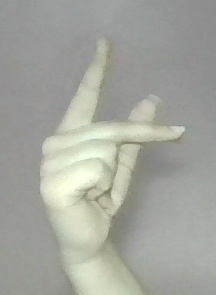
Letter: dha